Sweet Memorial Building

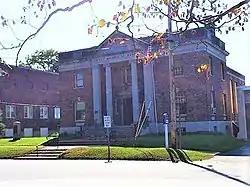

Sweet Memorial Building is a historic village hall and auditorium located at Phoenix in Oswego County, New York. It is T-shaped structure built in 1929 in the Neoclassical style. It features a two-story cast stone portico surmounted by a cast stone pediment. It stands as a memorial to Congressman Thaddeus Campbell Sweet (1872–1928), who helped to rebuild the village after a fire in 1916.